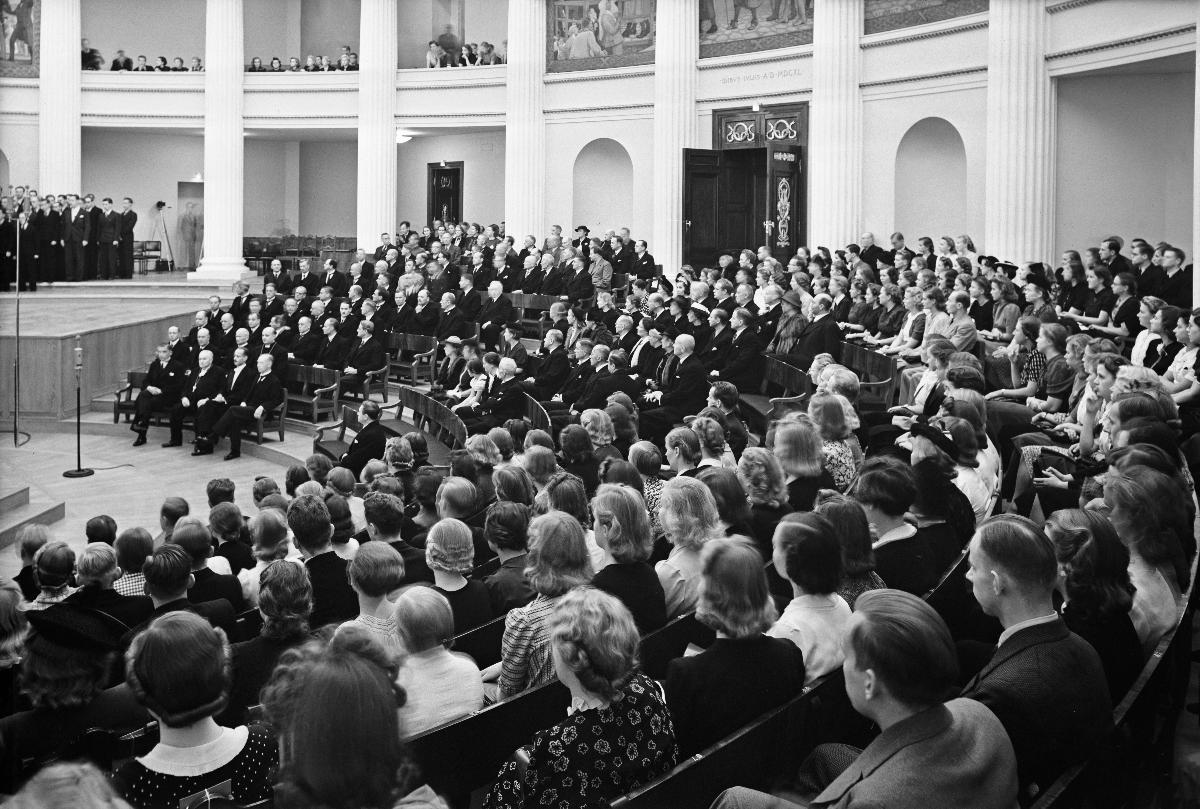
Helsingin yliopiston 300-vuotisjuhlat
Helsingfors universitets 300-årsjubileum; Tricentennial Celebrations of the University
sisällön kuvaus: Helsingin yliopiston 300-vuotisjuhlat Helsingin yliopiston juhlasalissa 4.9.1940. content description: The Helsinki university tricentennial celebrations in the Solemnity Hall of Helsinki university 4.9.1940. innehållsbeskrivning: Helsingfors universitets 300-årsjubileum i Helsingfors universitets solennitetssal 4.9.1940.
Kuvaaja: Sundström, Hugo, kuvaaja
Vuosi: 1940
Paikka: Suomi, Uusimaa, Helsinki
Aiheet: HBL; yliopistot; vuosijuhlat; universities; högskolor; universitet; jubileer; fester; jubileums; festivities; celebrations